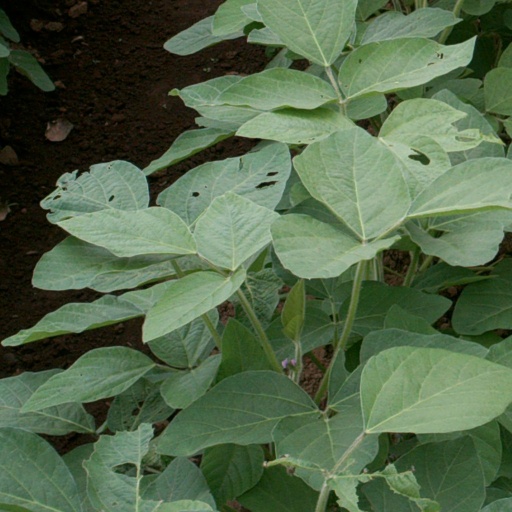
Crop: soybean